Sebastian Coe

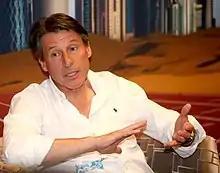
Sebastian Coe, 2015

Coe has been appointed a member of the Tokyo 2020 Olympic Games Coordination Commission representing the Association of National Olympic Committees.